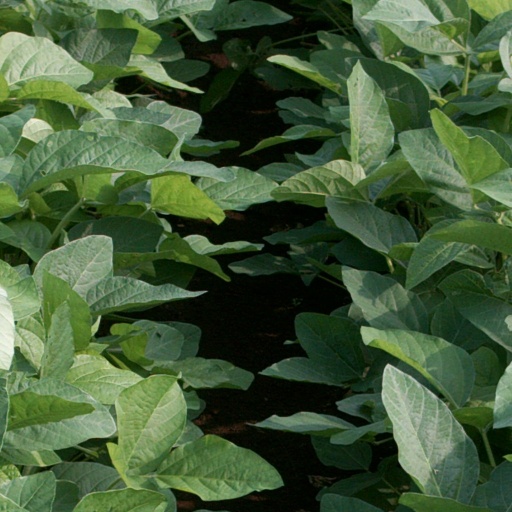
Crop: soybean